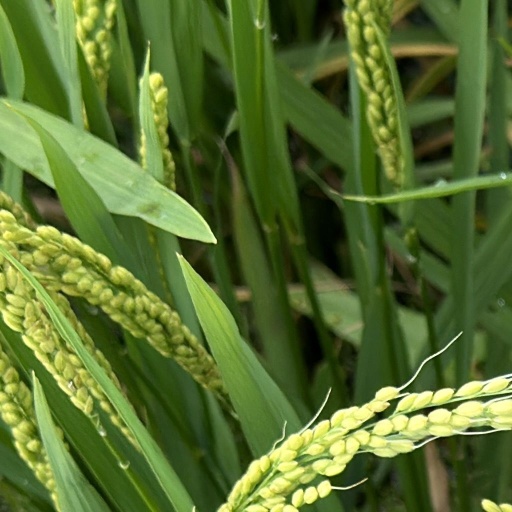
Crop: rice